United States Air Force School of Aerospace Medicine

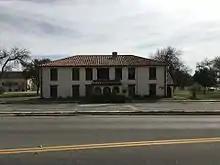
USAFSAM from 1921 to 1931 on Brooks Field, San Antonio, Texas. Photo taken February 2017

In 1934 it was recognized that there was overlap in research topics between the School of Aviation Medicine and the Physiological Research Unit, Material Division, Wright Field, Dayton, Ohio. A division of focus was agreed upon between the two research units with the Material Division taking responsibility for the development of equipment, and the School focusing on personnel factors having to do with selection, classification, and maintenance of the flyer.